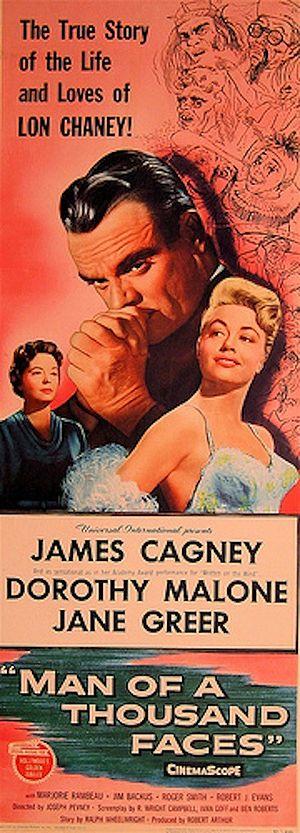
L'Homme aux mille visages est un film américain de Joseph Pevney, sorti en 1957.